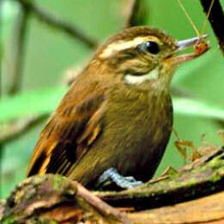
Species: GREAT XENOPS
Scientific name: MEGAXENOPS PARNAGUAE